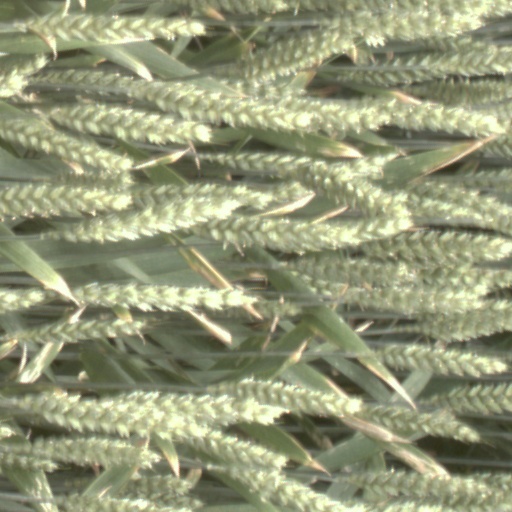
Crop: wheat